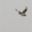
Label: bird